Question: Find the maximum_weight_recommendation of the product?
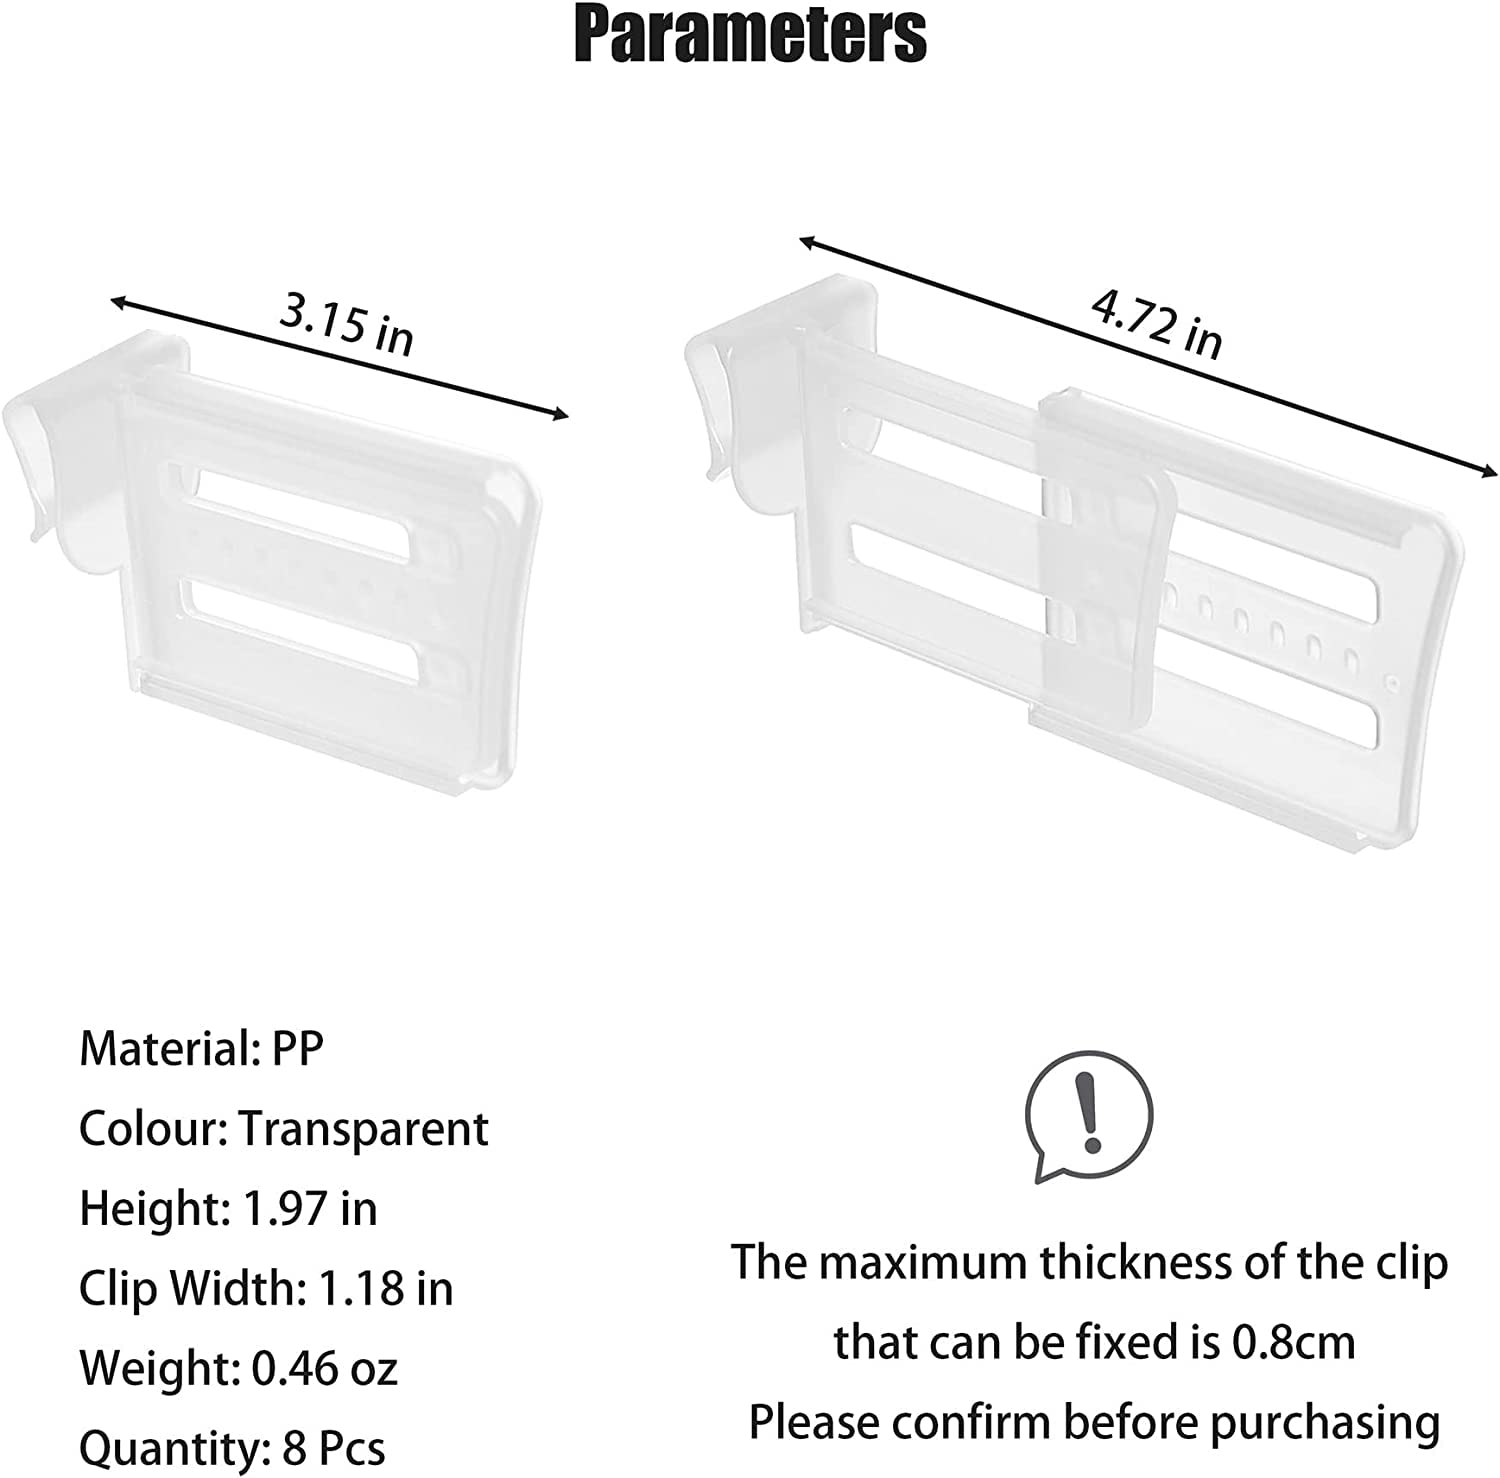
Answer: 0.46 ounce